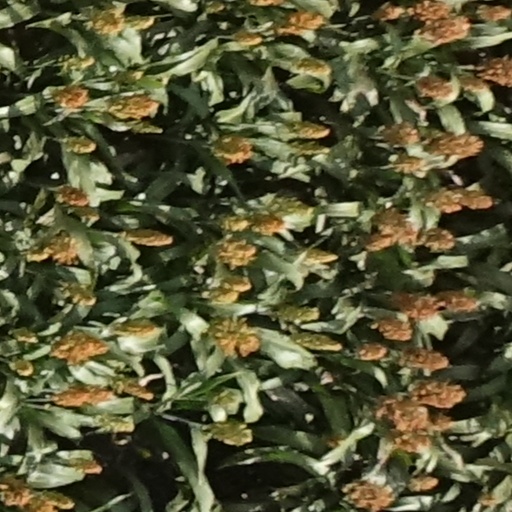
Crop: sorghum